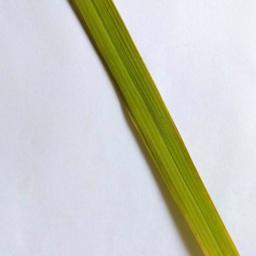
Label: Rice___Healthy